Pokémon episodes removed from rotation

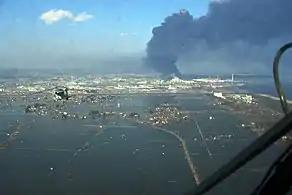
The destruction caused by the 2011 Tōhoku earthquake and tsunami was believed to be the reason why "Team Rocket vs Team Plasma" was never aired.

The anime series "" planned to adapt the characters of Team Plasma from the games in the two-part episode "Team Rocket vs. Team Plasma!" The episodes would have featured Team Rocket dueling with Team Plasma and would have ended with a city being threatened by explosions hailing from the energy-conducting Meteonite item. The episodes were originally scheduled to be broadcast on March 17 and 24, 2011. The 2011 Tōhoku earthquake and tsunami occurred directly before the episodes' broadcast. As a result, the episodes were never aired, instead being skipped in favor of the episode directly following the two-parter. As a result of the episodes not being aired, the anime's plot was significantly changed. Team Plasma was later introduced in the 2013 episode "Team Plasma's Power Plot", and their plotline was fit into ten episodes, resulting in a significantly reduced role in comparison to the games. Though there were initially plans for the episodes to be broadcast at a later date, the episodes were never actually aired.